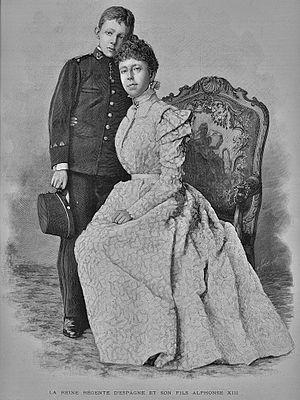
Alphonse XIII, roi d'Espagne, et sa mère, la Reine-Régente Marie-Christine de Habsbourg-Lorraine-Teschen, pendant la guerre Hispano-américaine de 1898, photo de Valentin Gomez, publiée dans le magazine ""L'ILLUSTRATION"""